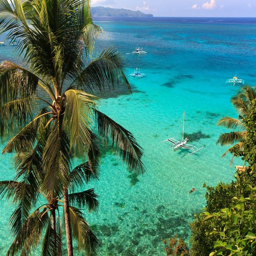
a city may have recently been voted the world 's most beautiful island by our readers , but when it comes to the water remains king .